Cantonese culture

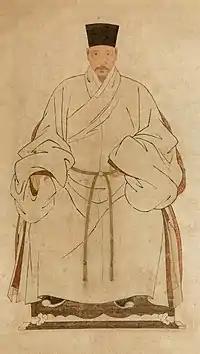
The portrait of Chan Bak-sa ("Chen Baisha" in Mandarin)

Leung cha (cool tea) is a kind of infusion made from traditional medicinal herbs. In traditional Chinese medicine, leung cha is used to treat "shanghuo" and is considered to have a cooling effect on the body. Herbal tea was a unique drink in Lingnan. It is said that herbal tea had appeared before the Qing dynasty. Lingnan is located in a subtropical zone in which the climate is characterized by hot and humid summers and mild winters. People living in subtropical environments are more likely to suffer from ailments such as skin diseases and gastroenteritis, which herbal teas such as leung cha are thought to treat. Drinking herbal tea gradually became widespread as a custom in China, as well as the rest of East Asia. In major cities such as Guangzhou and Hong Kong, "cool tea shops", which specialize in selling herb teas, are common sights. Due to the efforts of the governments of Guangdong Province, Hong Kong, and Macau, methods to make leung cha have been considered an intangible cultural heritage practice in China since 2006.